Darkness (2019 film)

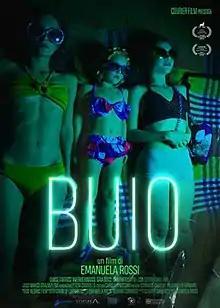
Film poster

Darkness is a 2019 Italian feature film directed by Emanuela Rossi and starring Denise Tantucci and Valerio Binasco.